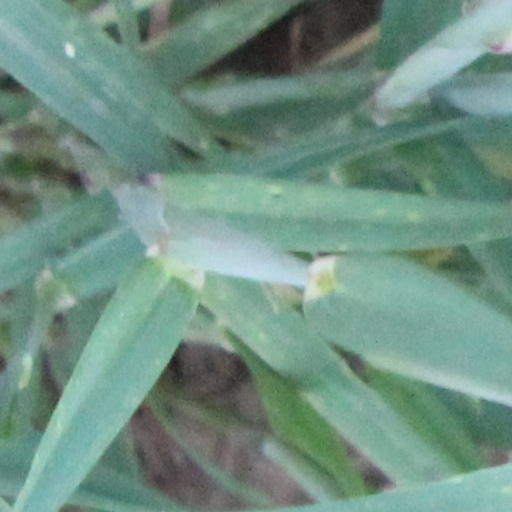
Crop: wheat